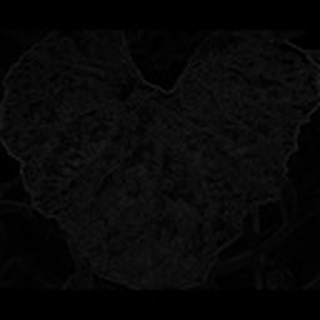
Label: cotton_powdery_mildew